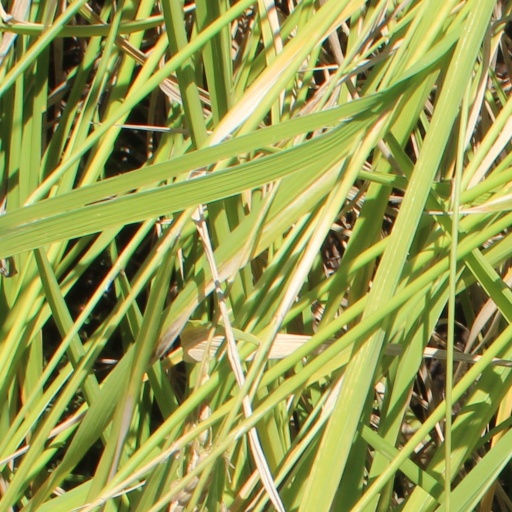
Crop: rice